Joachim Meyer

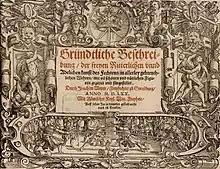

In 1570, Joachim Meyer wrote a comprehensive, multi-weapon treatise entitled "Gründtliche Beschreibung der Kunst des Fechtens" or, in English, "Thorough Descriptions of the Art of Fencing". It is seen as one of the most complete systems within medieval German martial arts. Meyer's book was reprinted in 1600, and may have been an influential source for other 16th- and 17th-century German fencing books, including a 1612 book by Jacob Sutor. His book mostly consists of descriptive text, with only a few dozen woodcuts, each of which depicts several players enacting various techniques described in the text itself. The book consists of five chapters, covering the long sword, dussack (a training weapon not unlike the messer), rapier, dagger, and polearms.